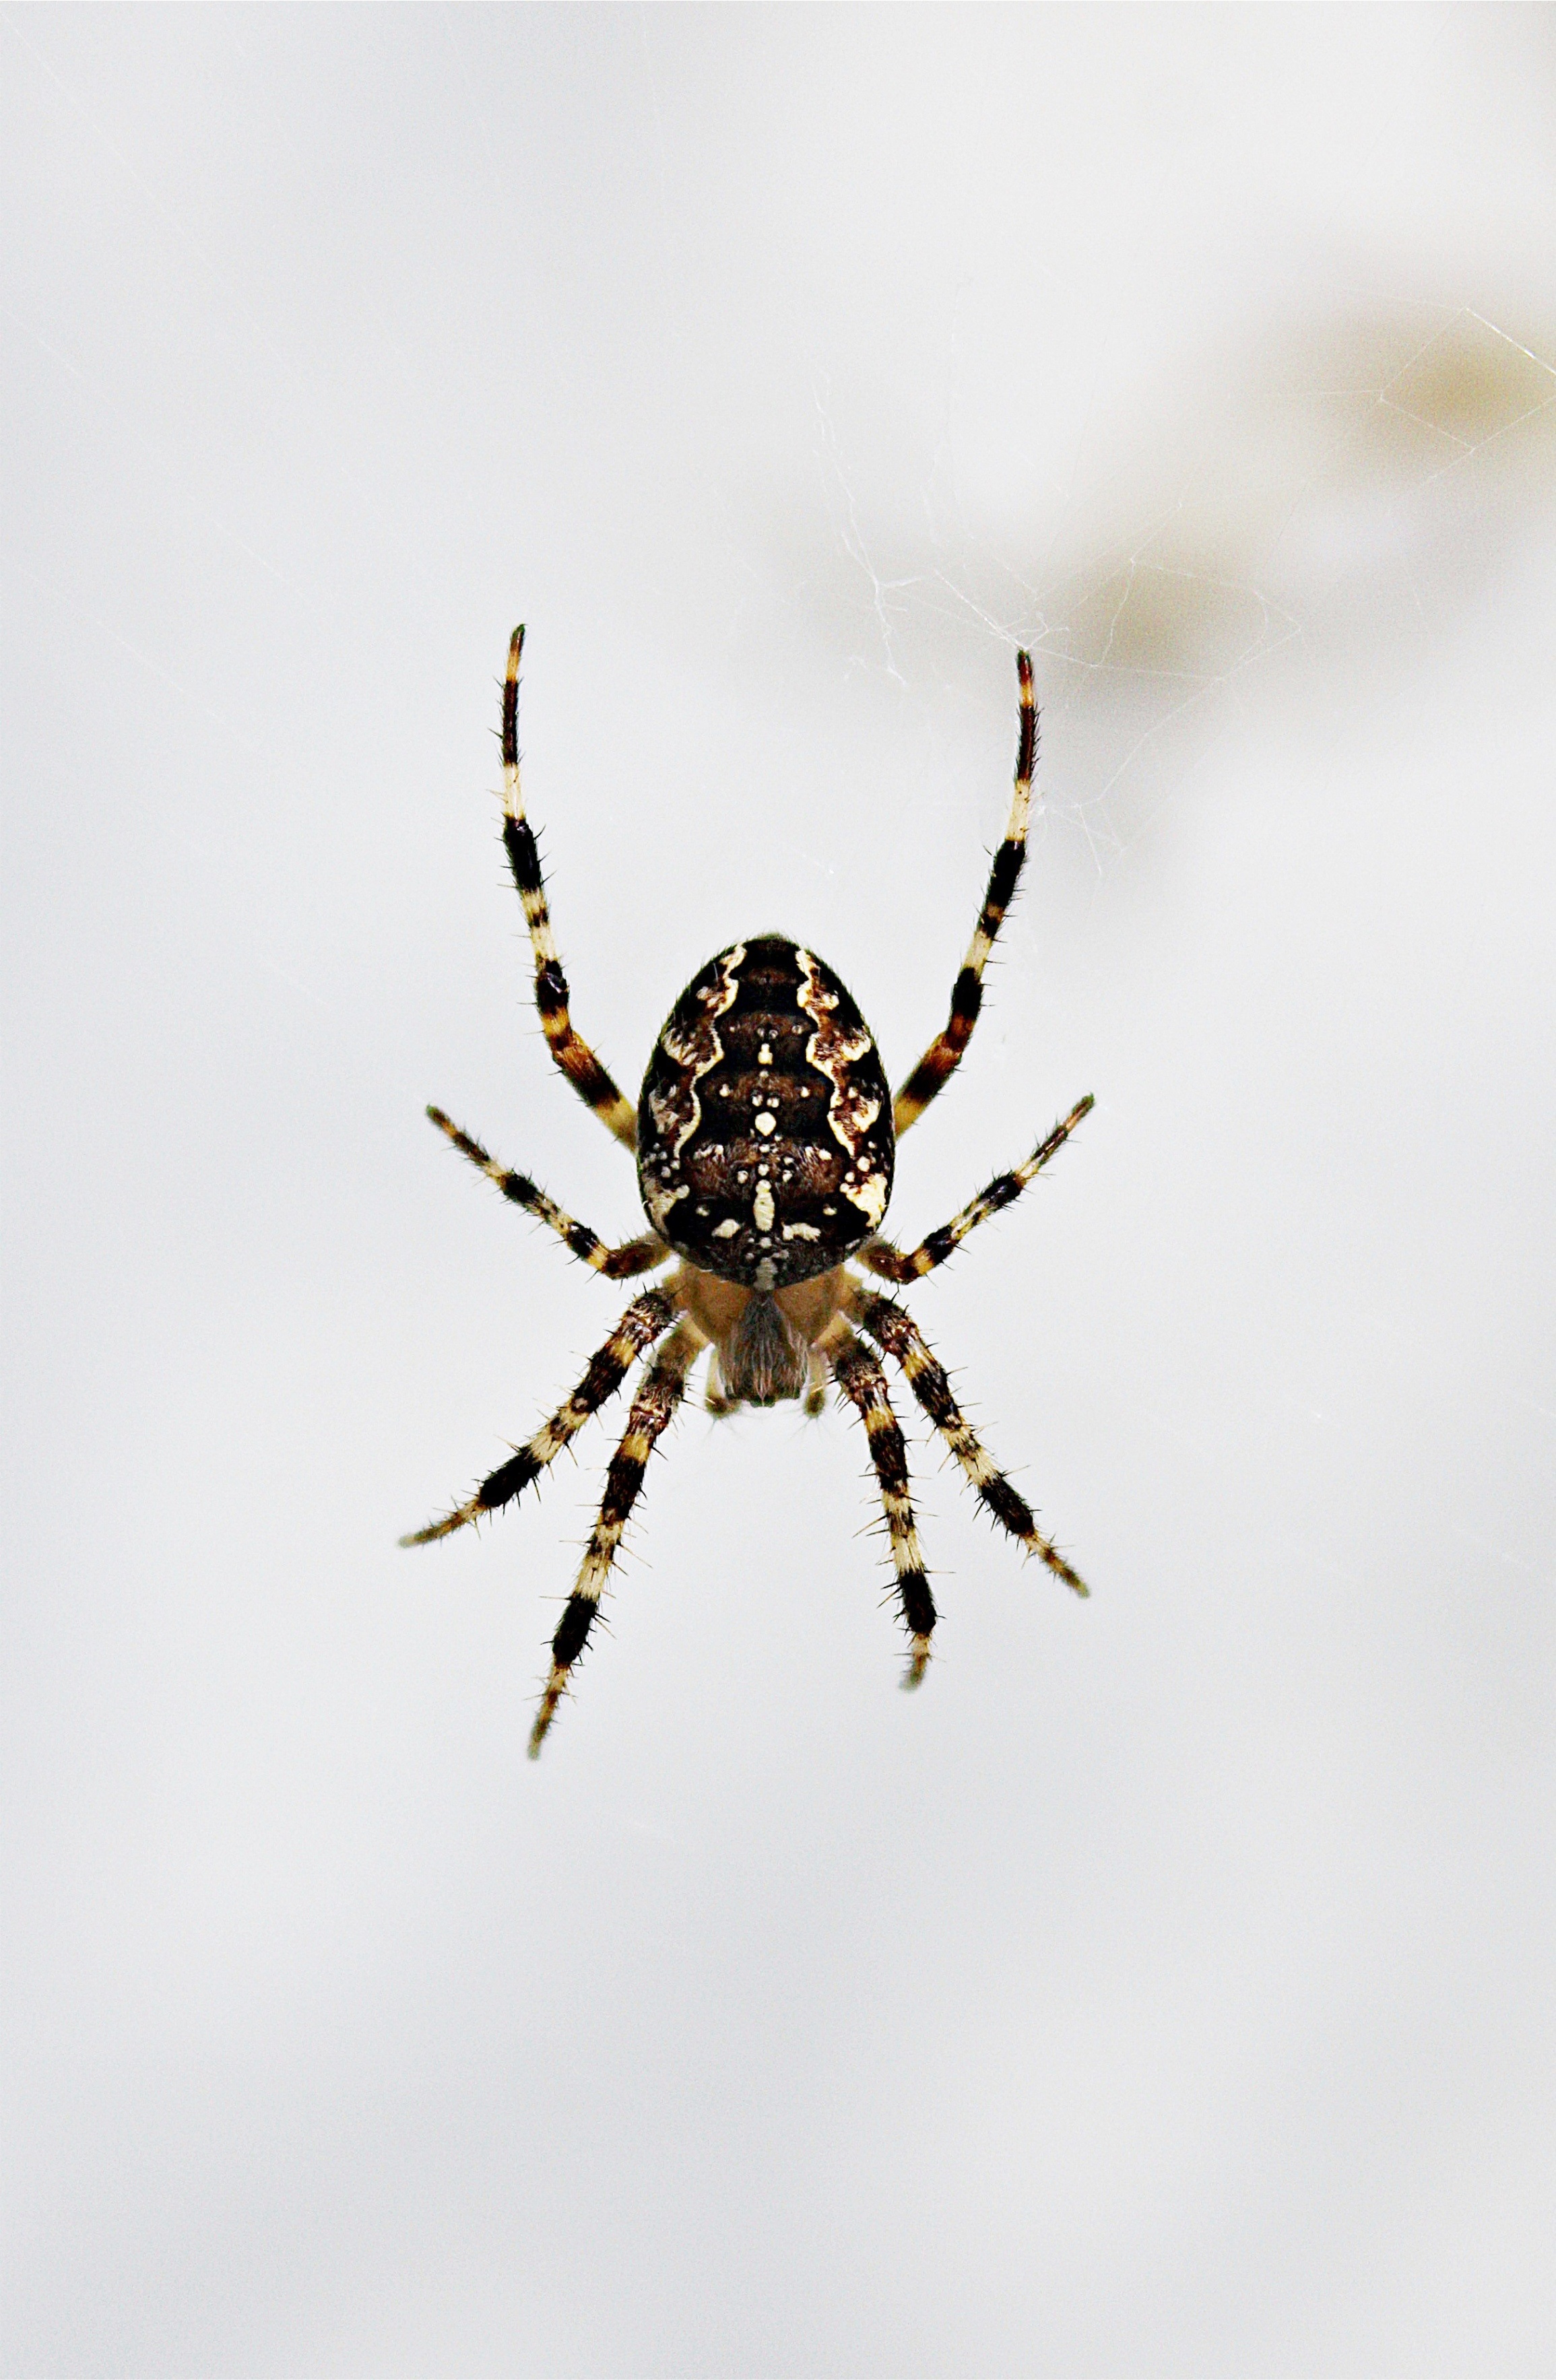
nature, close, fauna, invertebrate, close up, spider, arachnid, network, macro photography, arthropod, european garden spider, wolf spider, araneus, spider macro, orb weaver spider